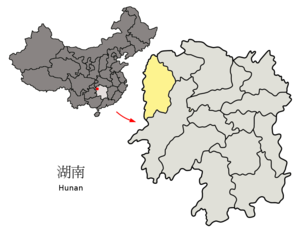
Det autonome præfektur Xiangxi Tujia og Miao
Xiangxis beliggenhed i provinsen Hunan
Det autonome præfektur Xiangxi for tujia- og miaofolkene ligger i den kinesiske provins Hunan. Præfekturet har et areal på 15.461 km² og en befolkning på 2.760.000 mennesker.